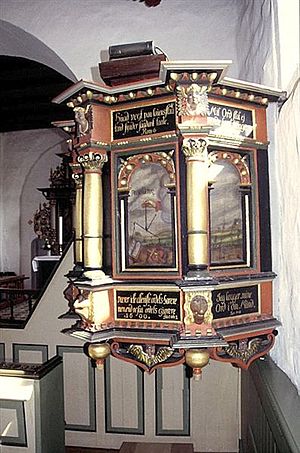
Kobberup Kirke
Prædikestolen
Kobberup Kirke, prædikestol
Kobberup Kirke er en kirke i Kobberup Sogn i det tidligere Fjends Herred, Viborg Amt, nu Viborg Kommune. Kirken var i middelalderen viet til Sankt Mikael. Apsis, kor og skib er opført i romansk tid af granitkvadre over skråkantsokkel, nogle steder med rille.